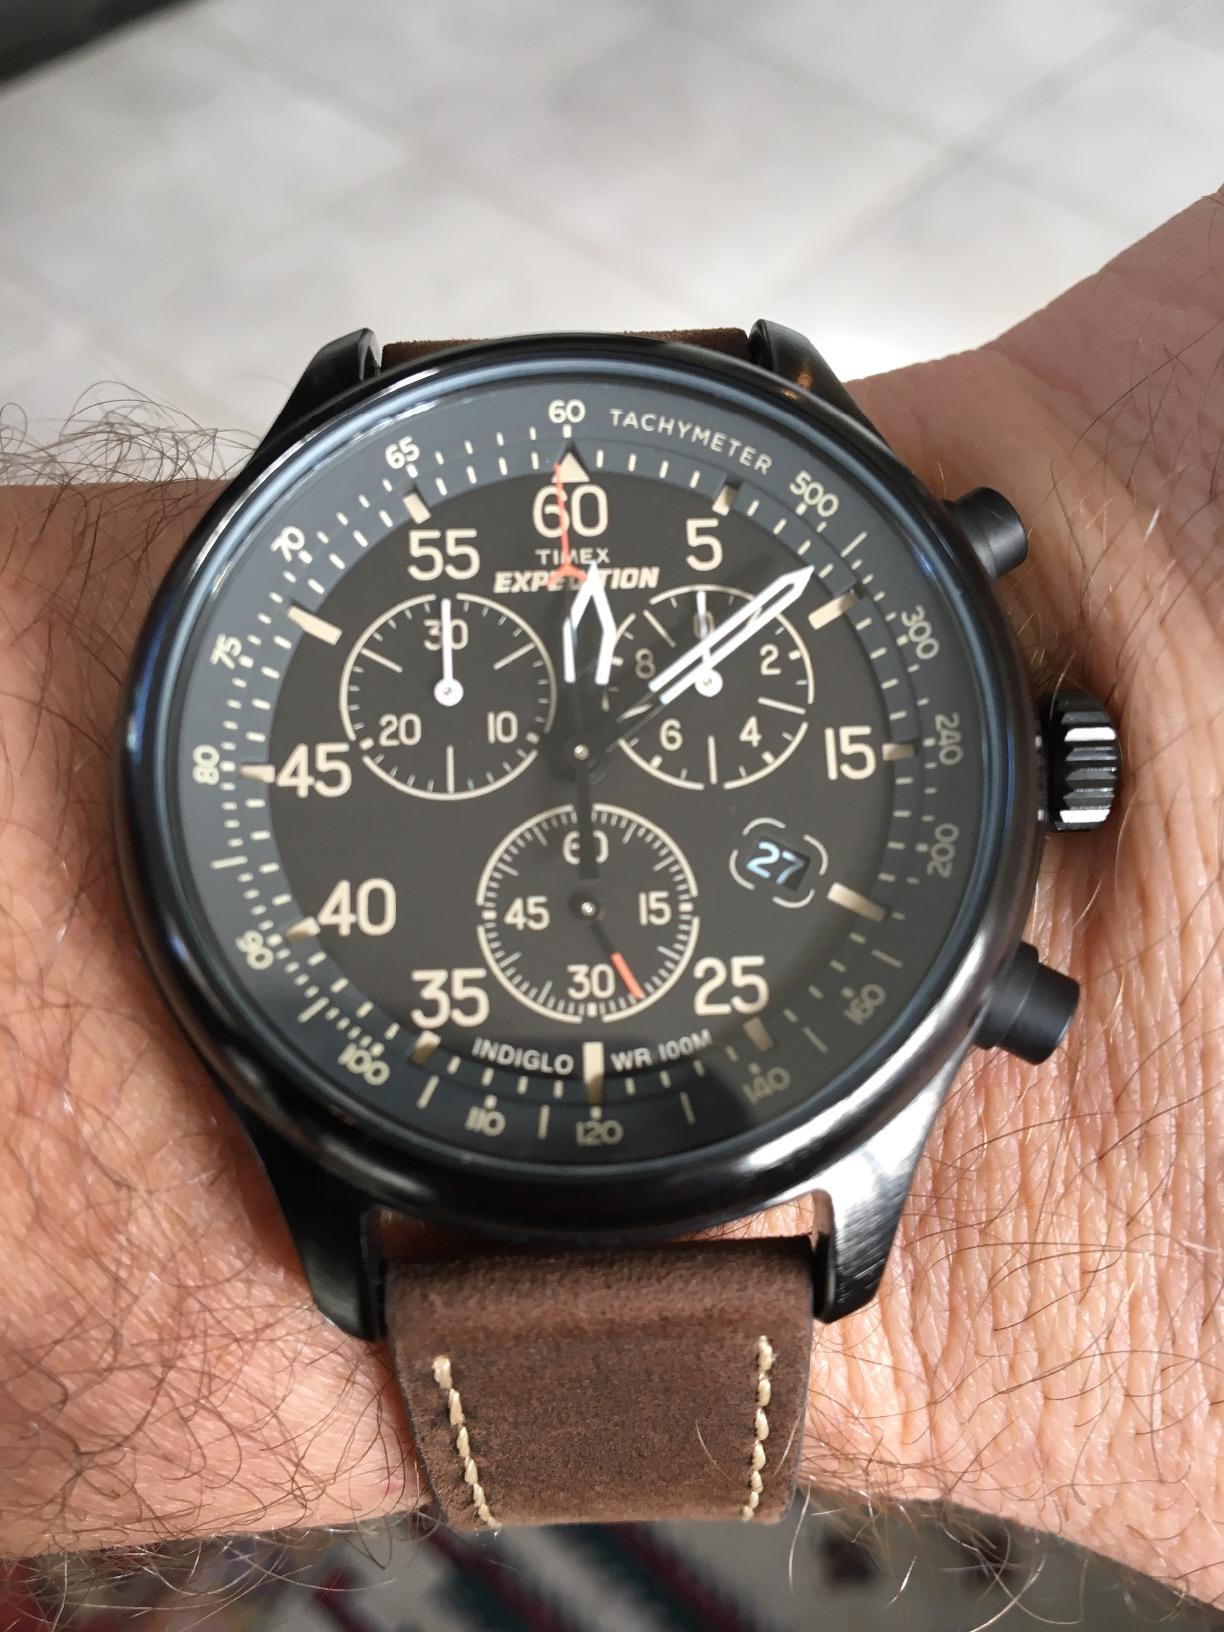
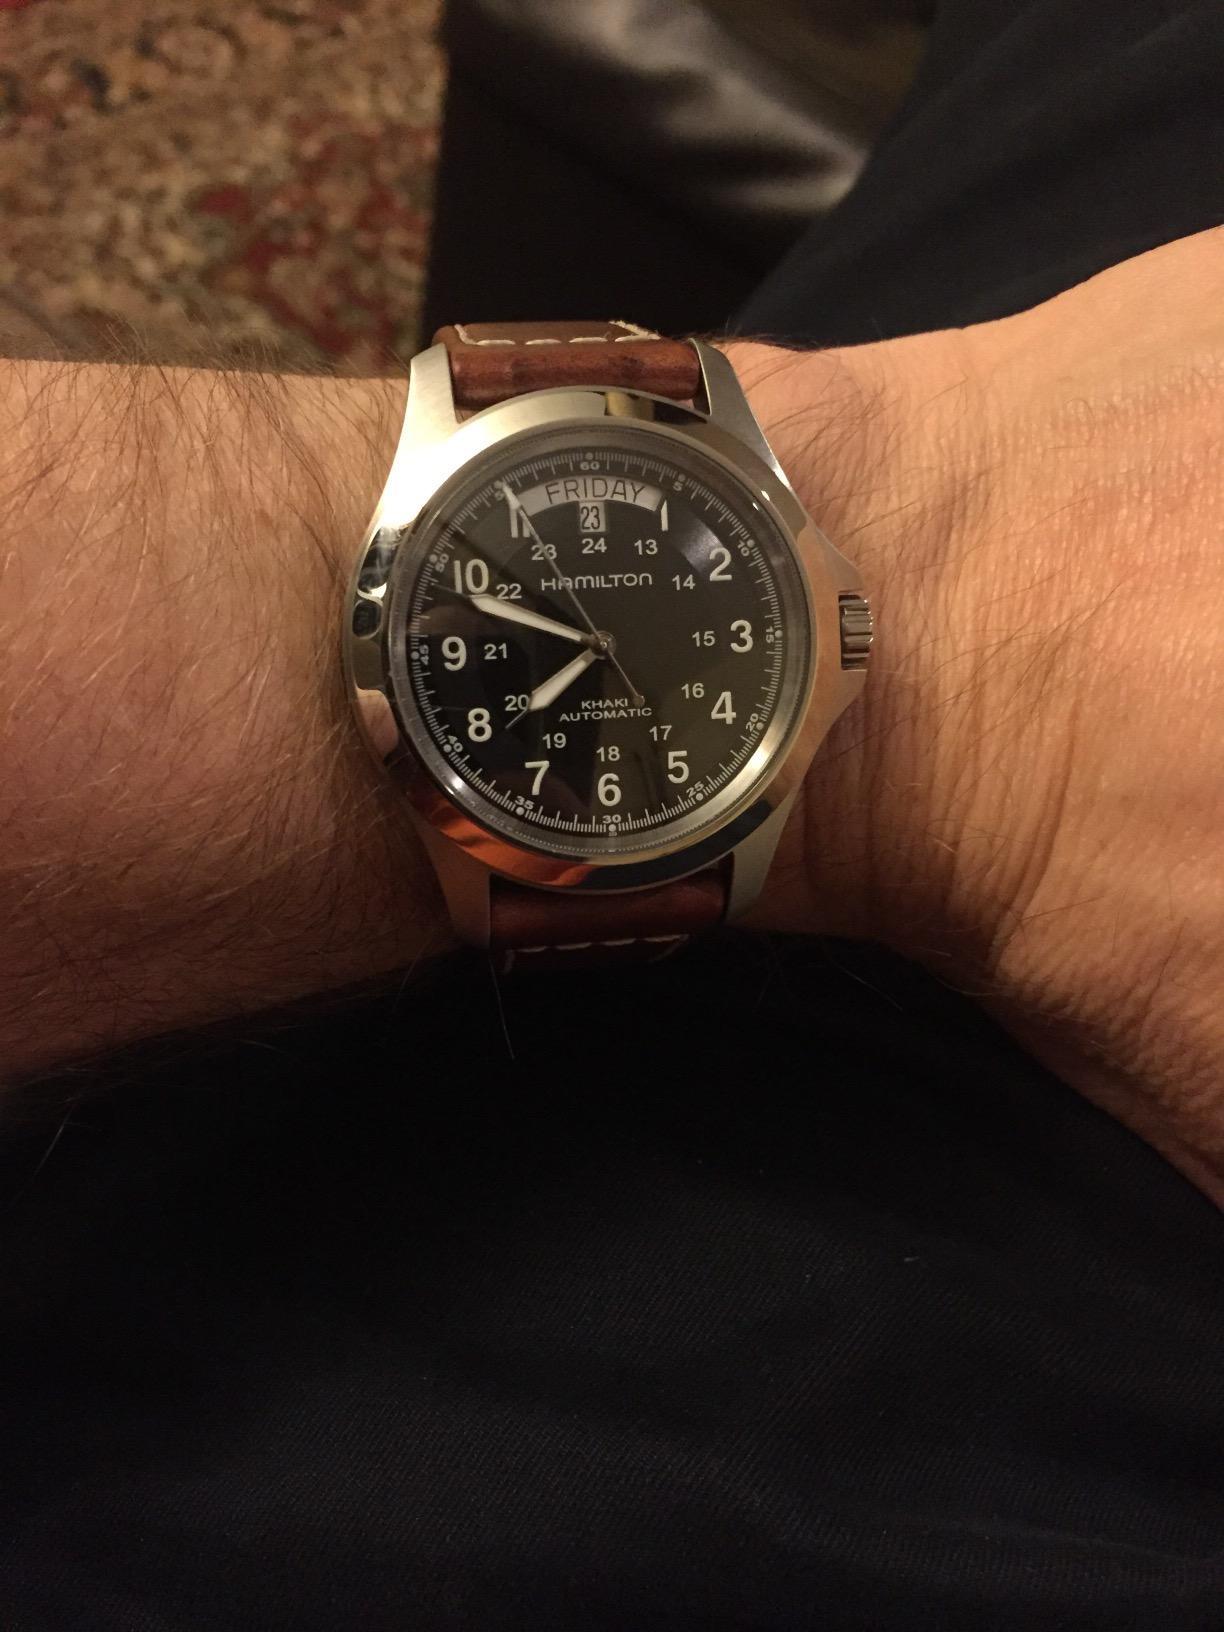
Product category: accessories_watch
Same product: no